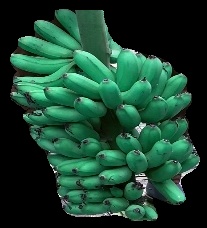
Variety: rasbale
Grade: grade1